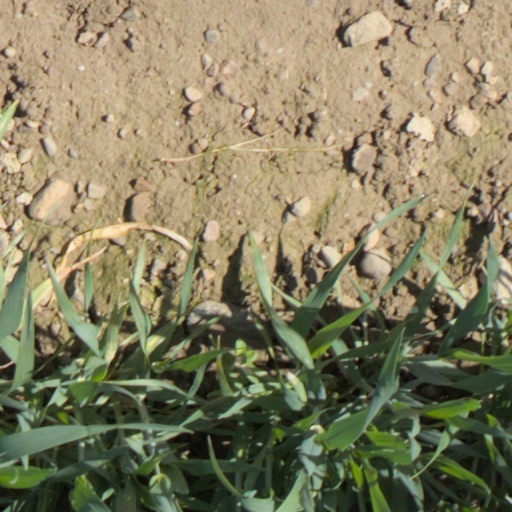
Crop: wheat